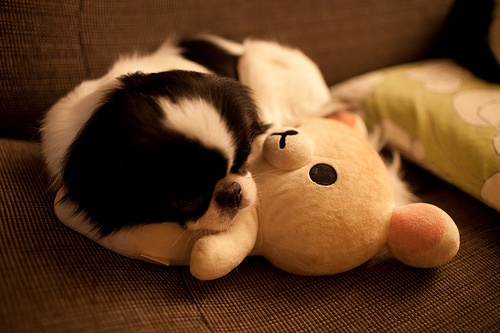
A puppy laying next to a stuffed teddy bear.
A small dog using a teddy bear as a pillow
A small dog sitting on a stuffed animal teddy bear
A dog laying on top of a stuffed teddy bear.
A dog sleeps on top of a teddy bear on the couch